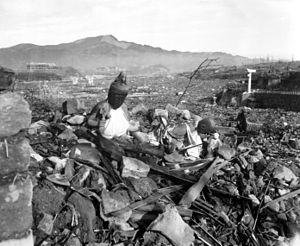
Statues religieuses fracturées sur une colline au dessus d'une vallée entièrement détruite. Nagasaki, Japon, 24 septembre 1945, 6 semaines après la destruction de la ville par le deuxième bombardement atomique de l'histoire. Русский: Фото разрушенного храма в Нагасаки, сделанная через 6 недель после бомбардировки. Нагасаки, Япония, 24 сентября 1945 года. Türkçe: Atom bombası saldırısı sonrasında Nagasaki'nin Urakami bölgesinde yer alan Sakamoto mahallesinin görünümü. 24 Eylül 1945 tarihinde Strategic Bombing Survey'nin incelemesi sırasında Deniz Piyade Onbaşısı Lynn P. Walker, Jr. tarafından çekildi. Önde Kannon Bosatsu ve Jizō Bosatsu heykelleri, sağ tarafında Sannō Jinja (ground zero'nun 800 metre güneydoğusu)'nın ""Ipponbashira Torii"" (""Tek Sutünlü Torii"")'si görülmektedir. İleride solda Chinzei Gakuin Ortaokulu Takenokubo Kampüsü (ground zero'nun 500 metre güneybatısı, günümüzde Kassui Lisesi), ortada Shiroyama Millet Okulu (ground zero'nun 500 metre batısı, günümüzde Shiroyama İlkokulu), Arkasında görülen yükselti ise Iwaya Dağı'dır."
Les bombardements stratégiques sur le Japon sont les raids aériens, menés par les forces armées américaines pendant les deux dernières années de la Seconde Guerre mondiale contre l'Empire du Japon, qui détruisirent les principales villes du pays et tuèrent entre 241 000 et 900 000 personnes, sans compter les bombardements atomiques d'Hiroshima et de Nagasaki. En plus des pertes humaines, les bombardements causèrent d'importants dégâts aux villes japonaises et contribuèrent au profond déclin de la production industrielle.